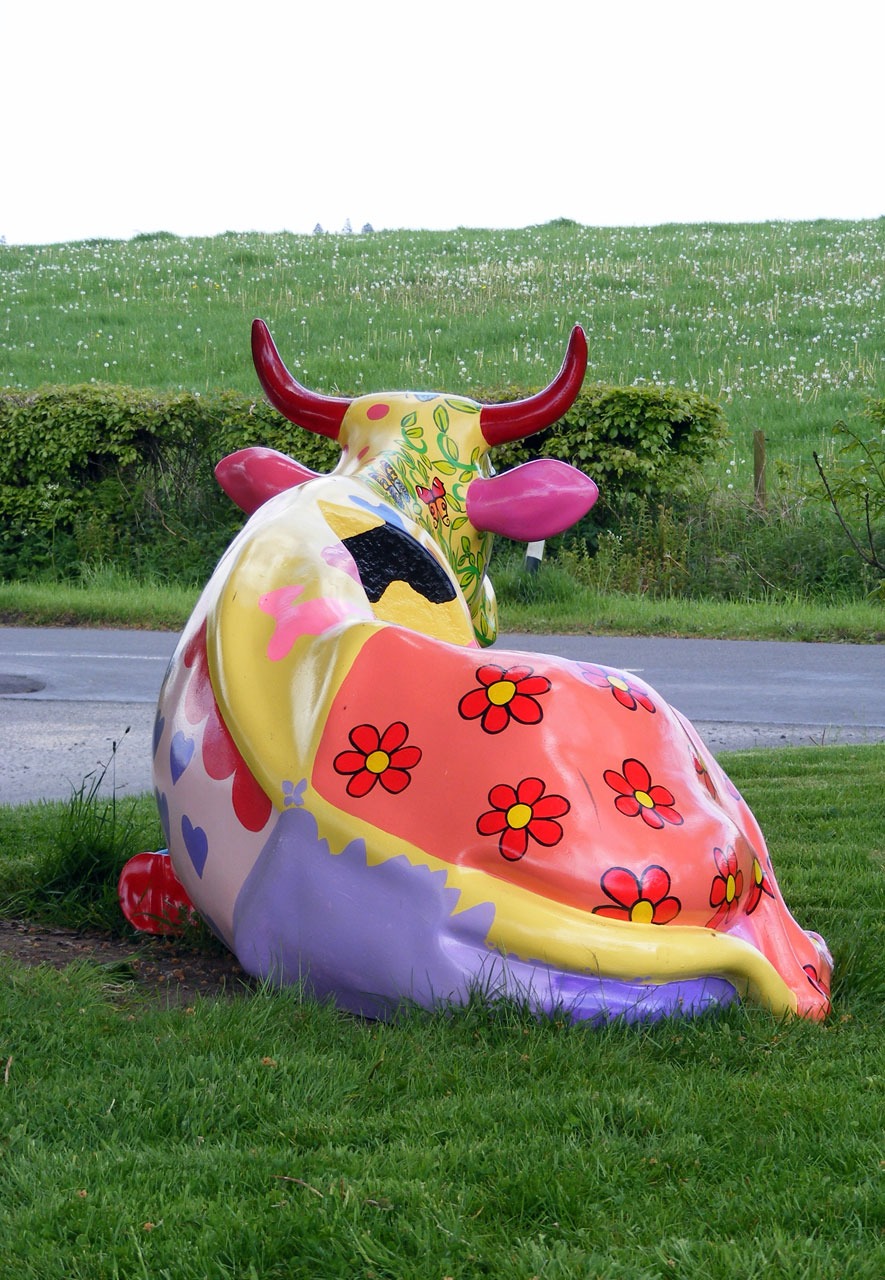
grass, lawn, play, statue, cow, playground, pose, colours, games, inflatable, outdoor play equipment